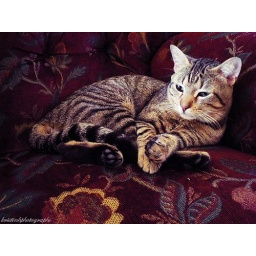
my cat seriously thinks he owns the place, he walks around the house like he's the king or something.